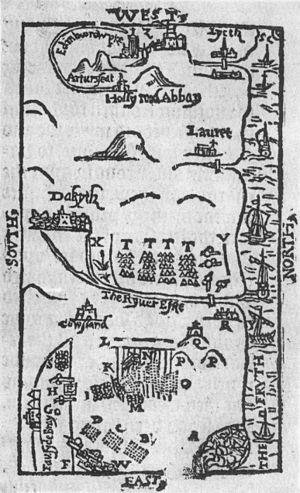
La bataille de Pinkie Cleugh se déroula le 10 septembre 1547 sur les rives de la rivière Esk, à proximité de Musselburgh, en Écosse, et fait partie de la guerre dite du rough wooing. Il s'agit de la dernière bataille entre les armées royales écossaise et anglaise, et de la première bataille « moderne » à se dérouler dans les Îles Britanniques, faisant preuve d'une coopération active entre les forces d'infanterie, d'artillerie, et de cavalerie. Ce fut une défaite catastrophique pour les Écossais en raison de l'utilisation par les Anglais de l'artillerie navale, pour la première fois dans une bataille terrestre en Grande-Bretagne. En Écosse, cet épisode est connu sous le nom de Black Saturday.